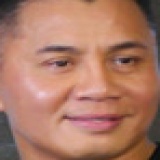
diễn viên Cung Lê